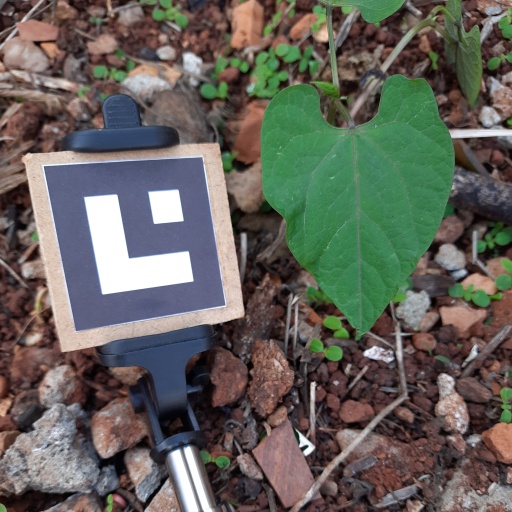
Observations: wavy surface, no eating holes, under shade